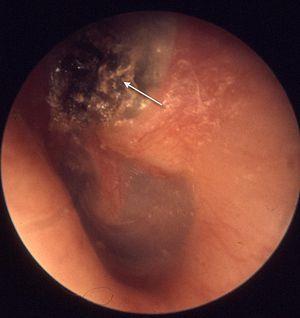
Le cholestéatome est une forme d'otite chronique avec présence d'épithélium pavimenteux stratifié dans l'oreille moyenne. Cet épithélium desquame et se kératinise, et peut provoquer l'érosion voire la destruction des structures contenues dans et autour de l'oreille moyenne.